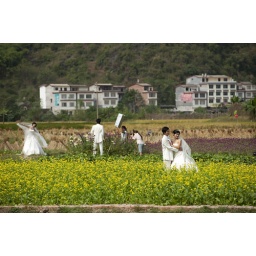
China; Yangshuo; 01-11-2009Bruidsfotografie in een bloemenveldFoto: Frans SchellekensWedding photography in flower field